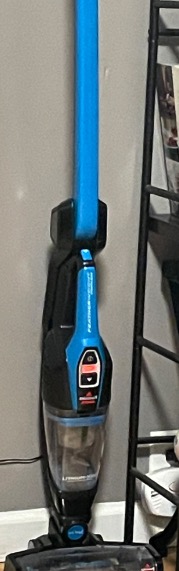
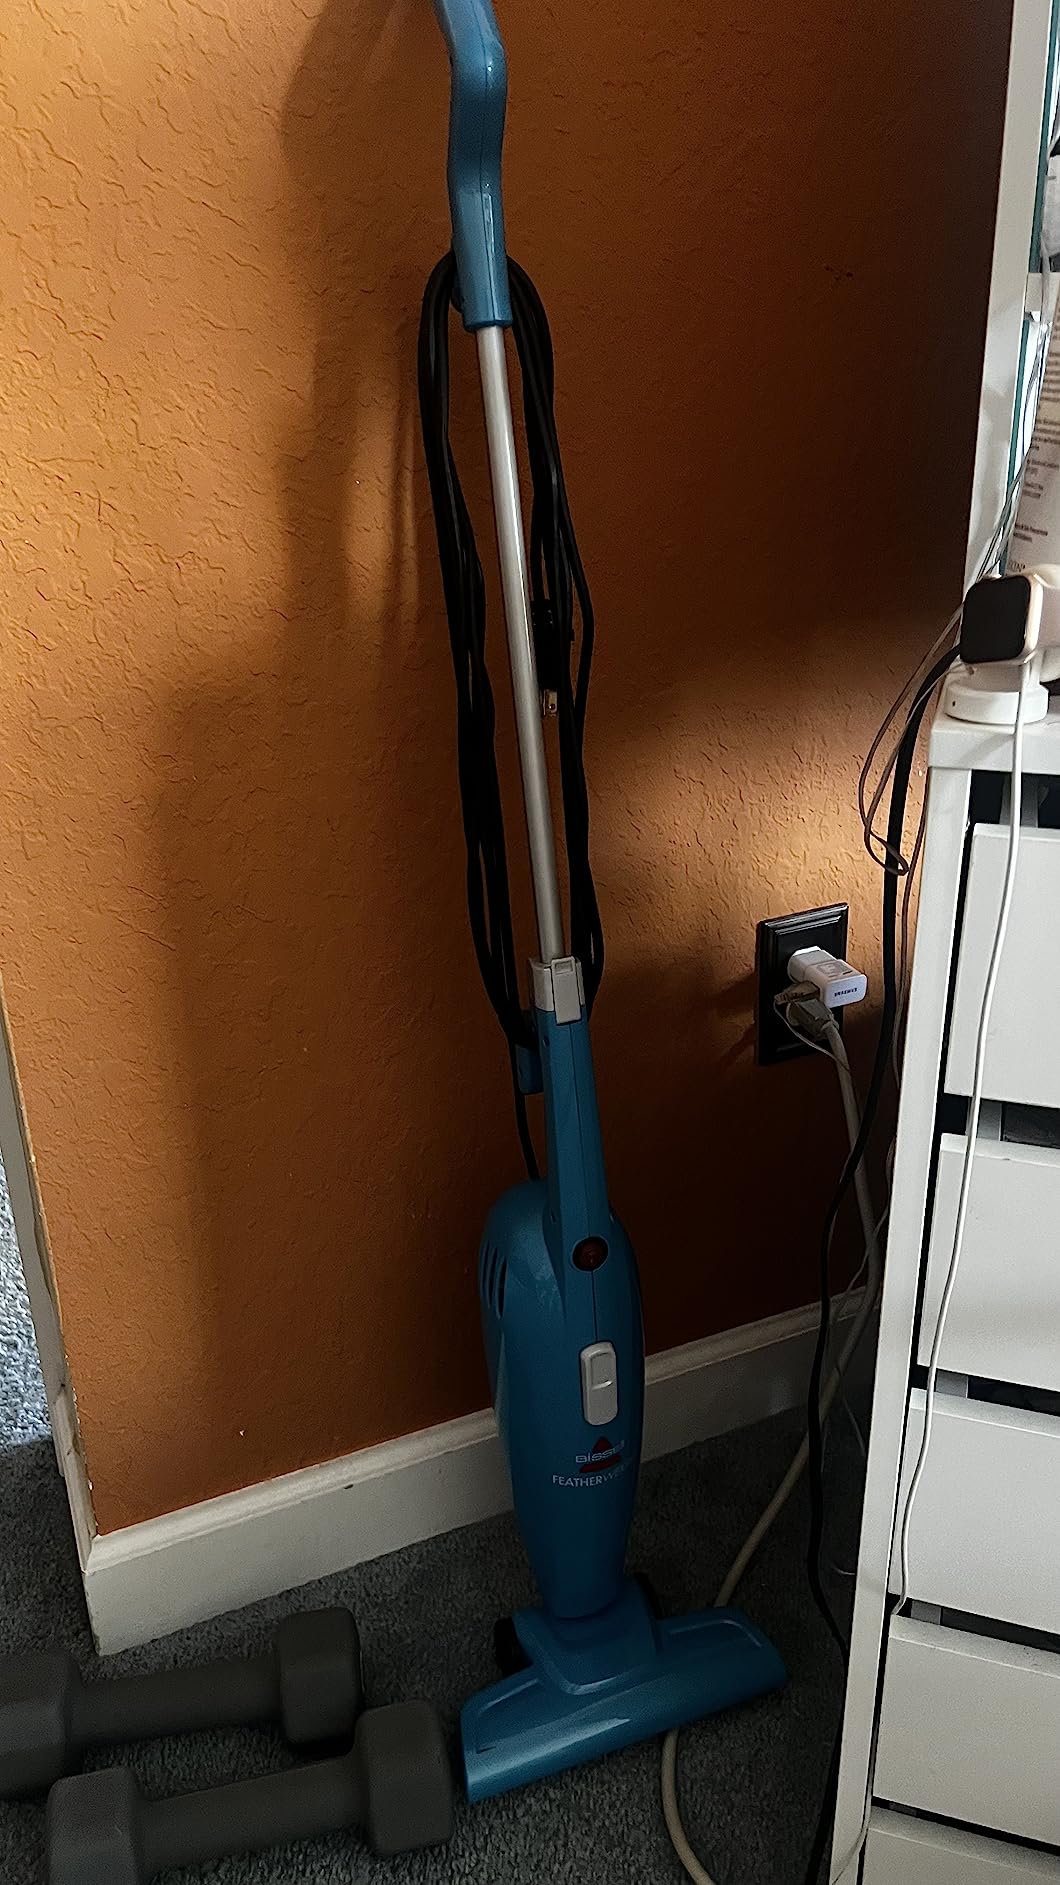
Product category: items_vacuum
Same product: no